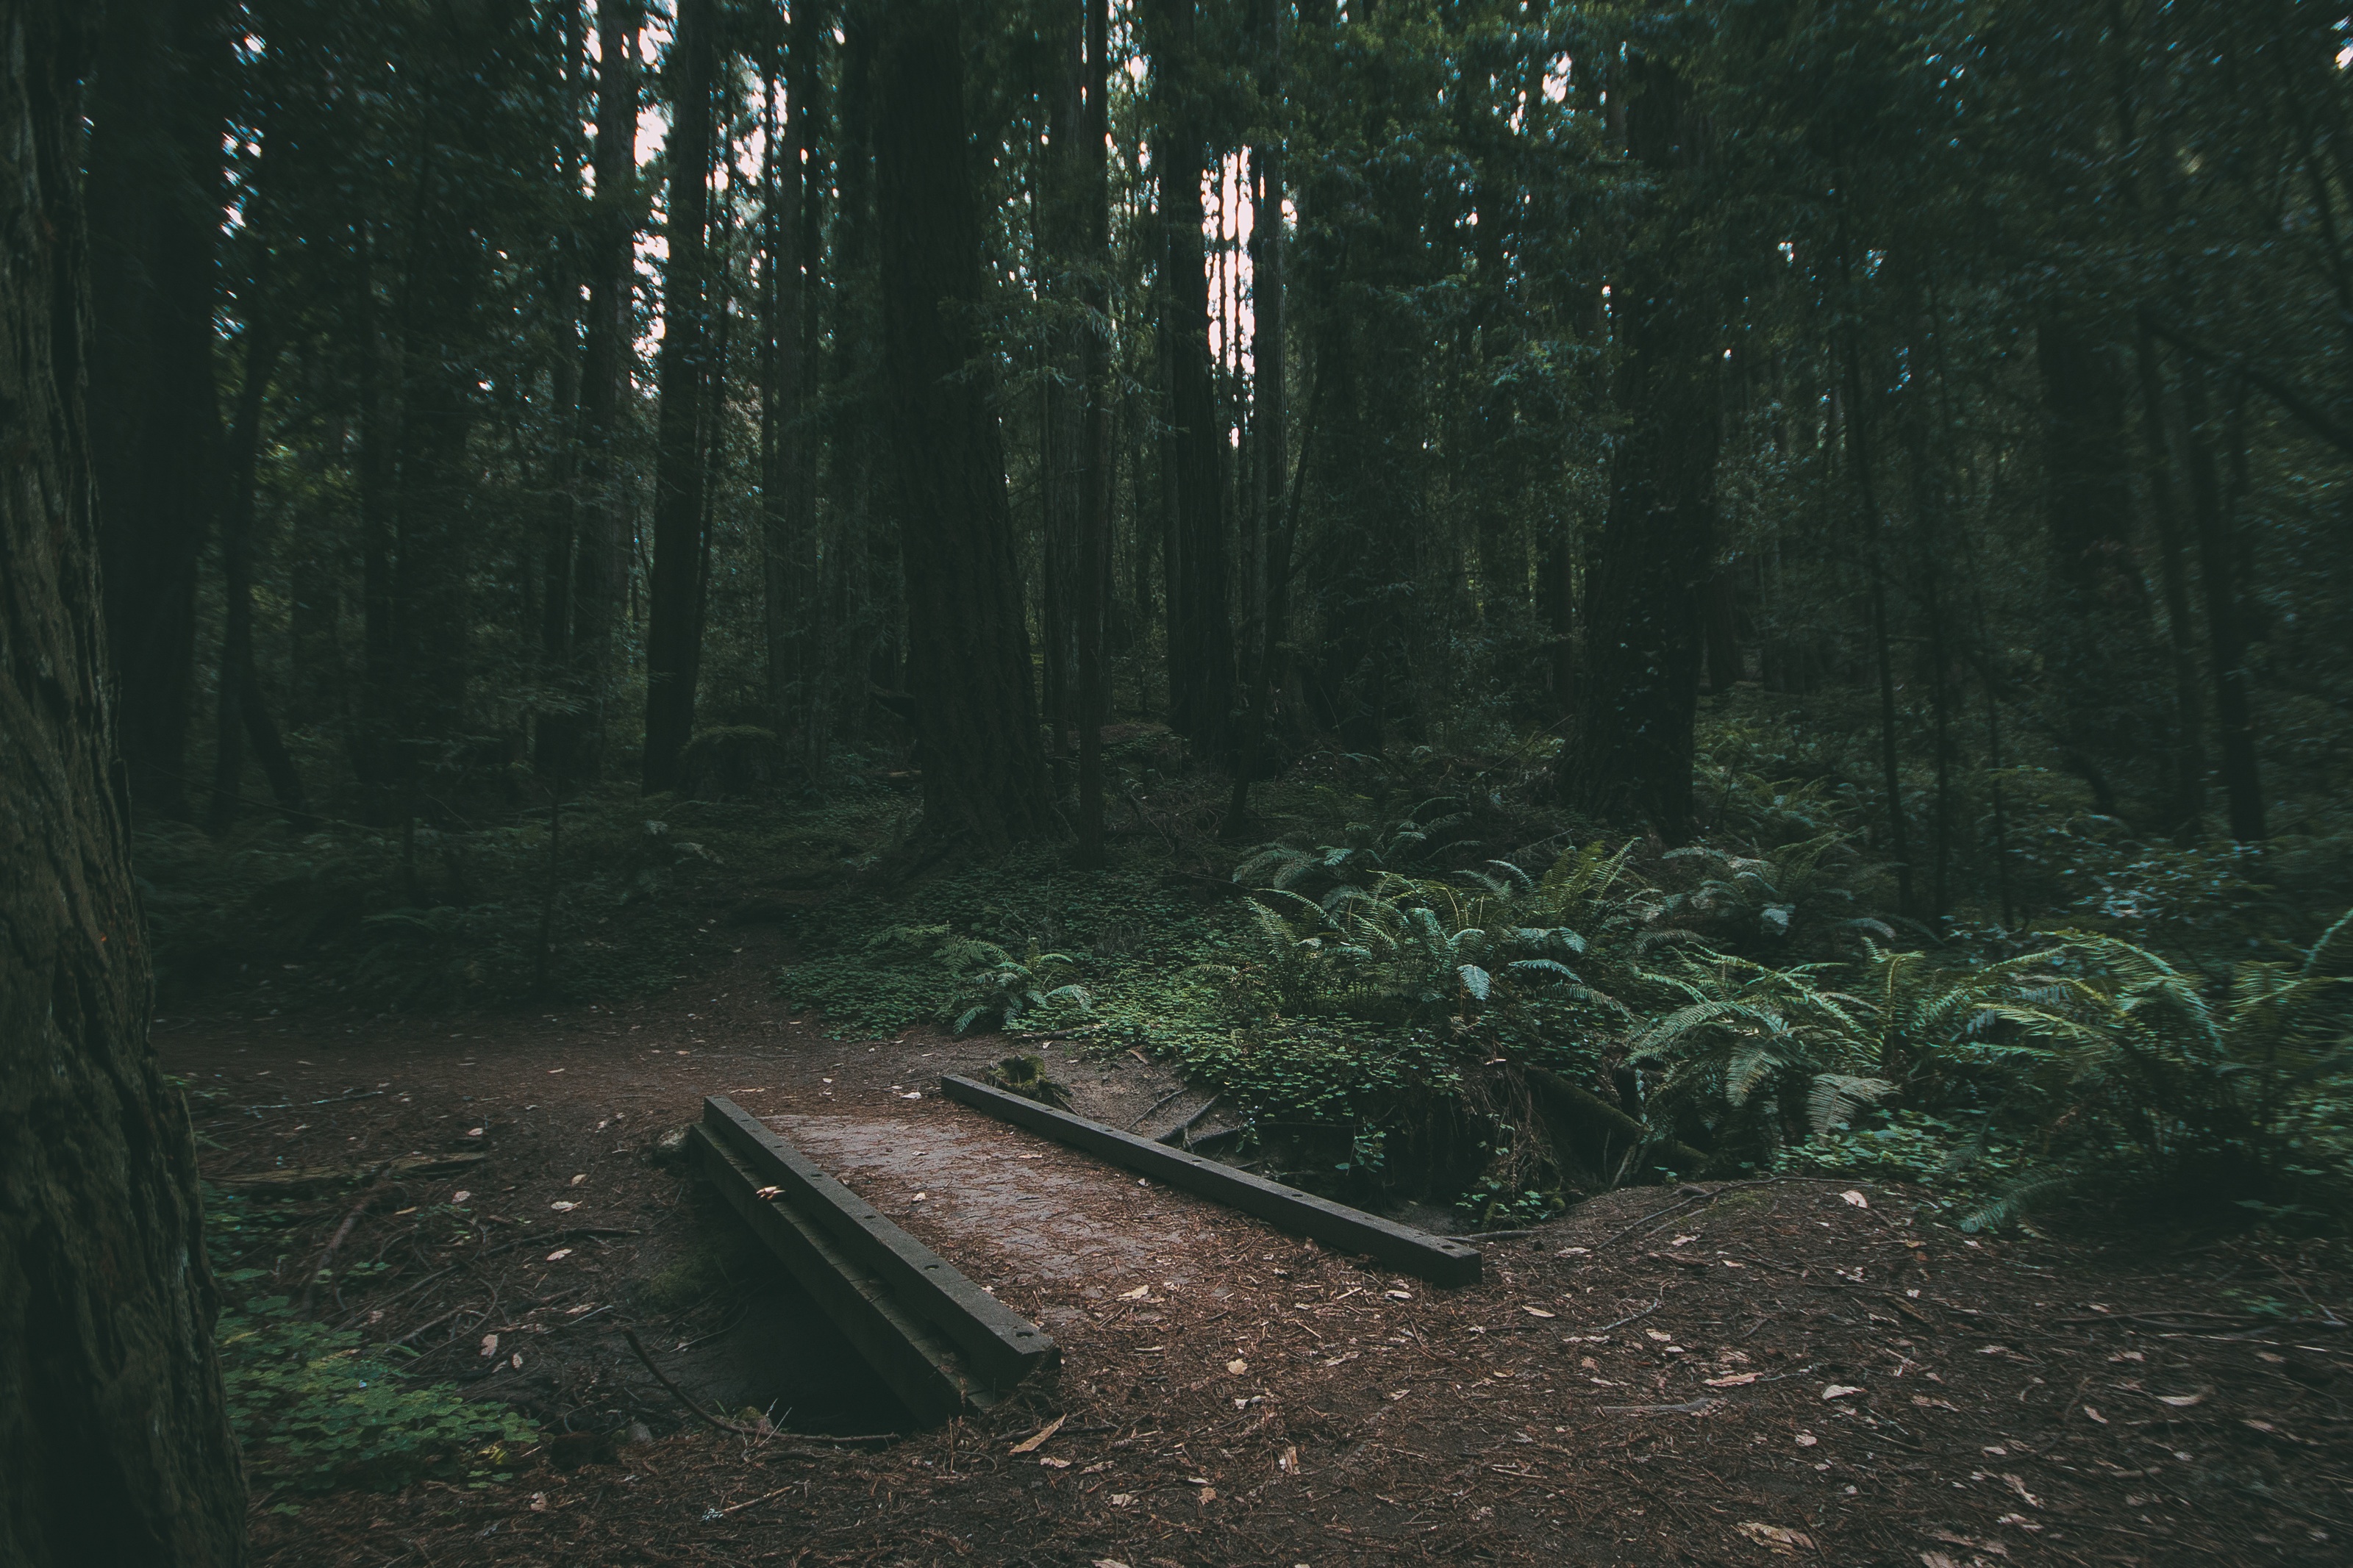
tree, nature, forest, wilderness, sunlight, green, jungle, darkness, plants, trees, woods, rainforest, woodland, habitat, ecosystem, screenshot, old growth forest, natural environment, geographical feature, atmospheric phenomenon, woody plant